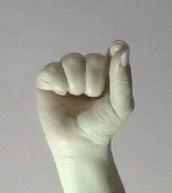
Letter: fa